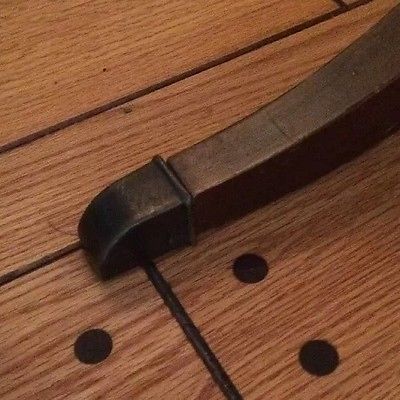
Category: table